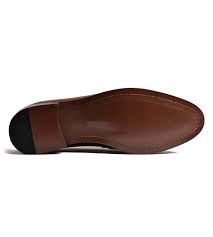
Label: Brogue